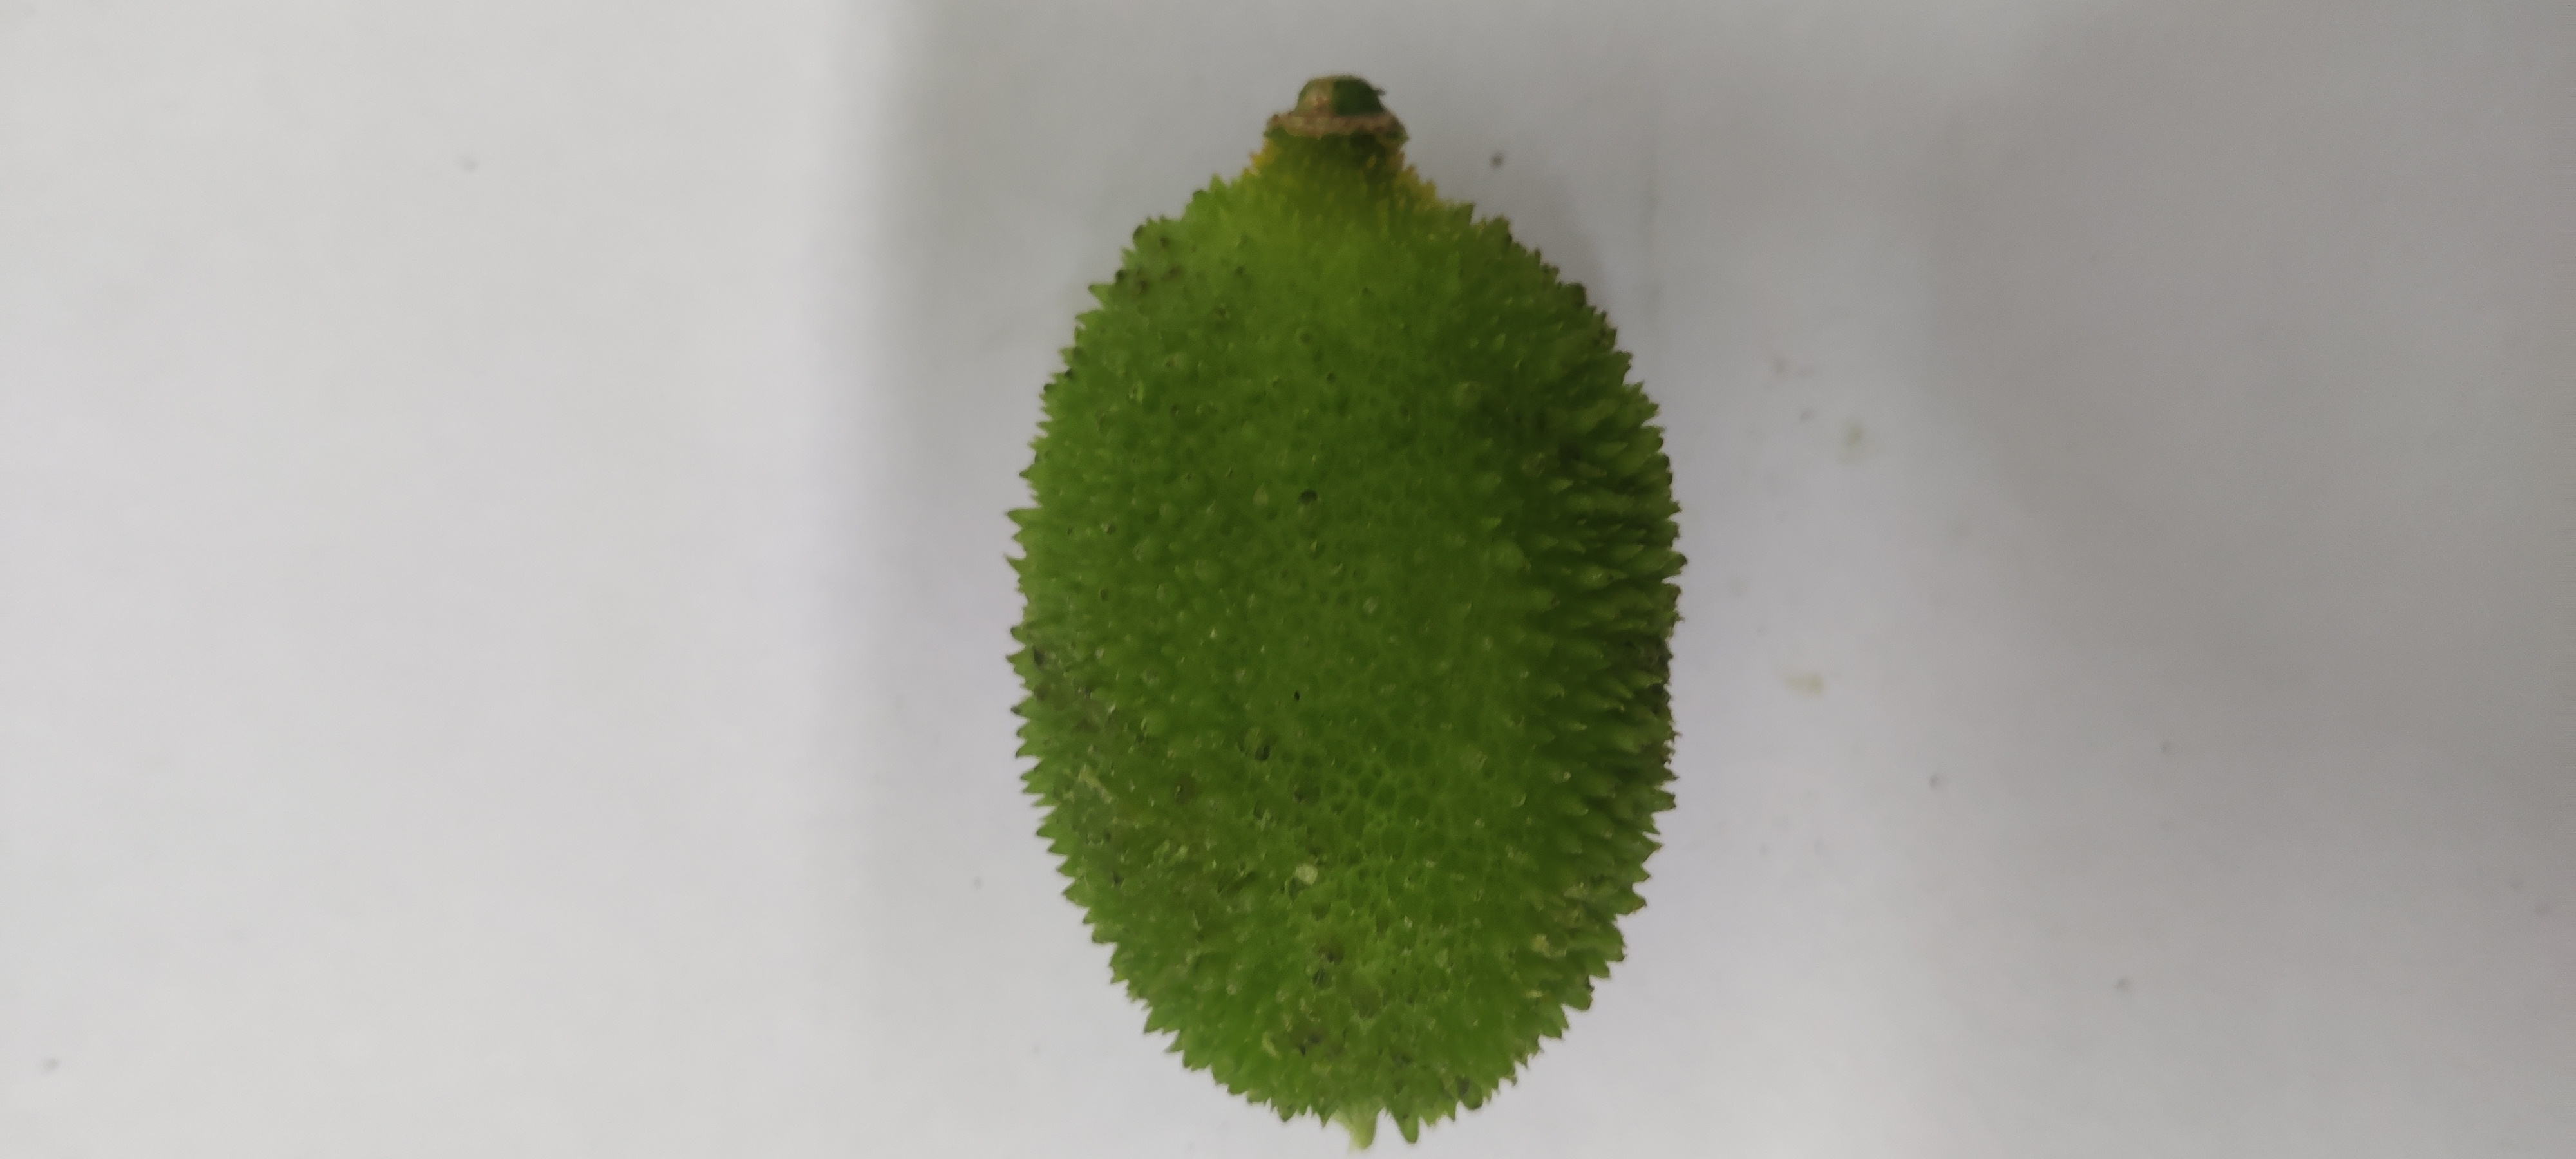
Crop: Spiny Gourd
Condition: Fresh